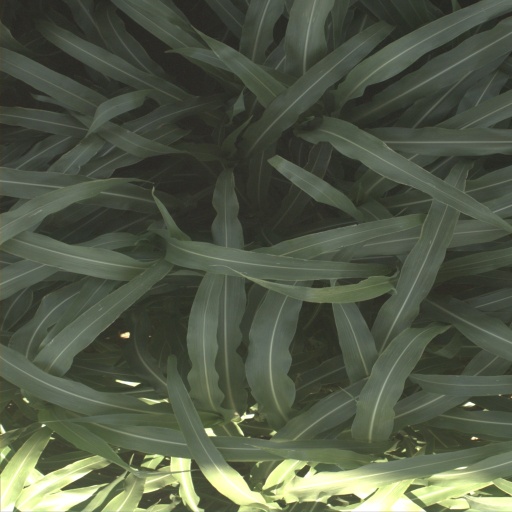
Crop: sorghum